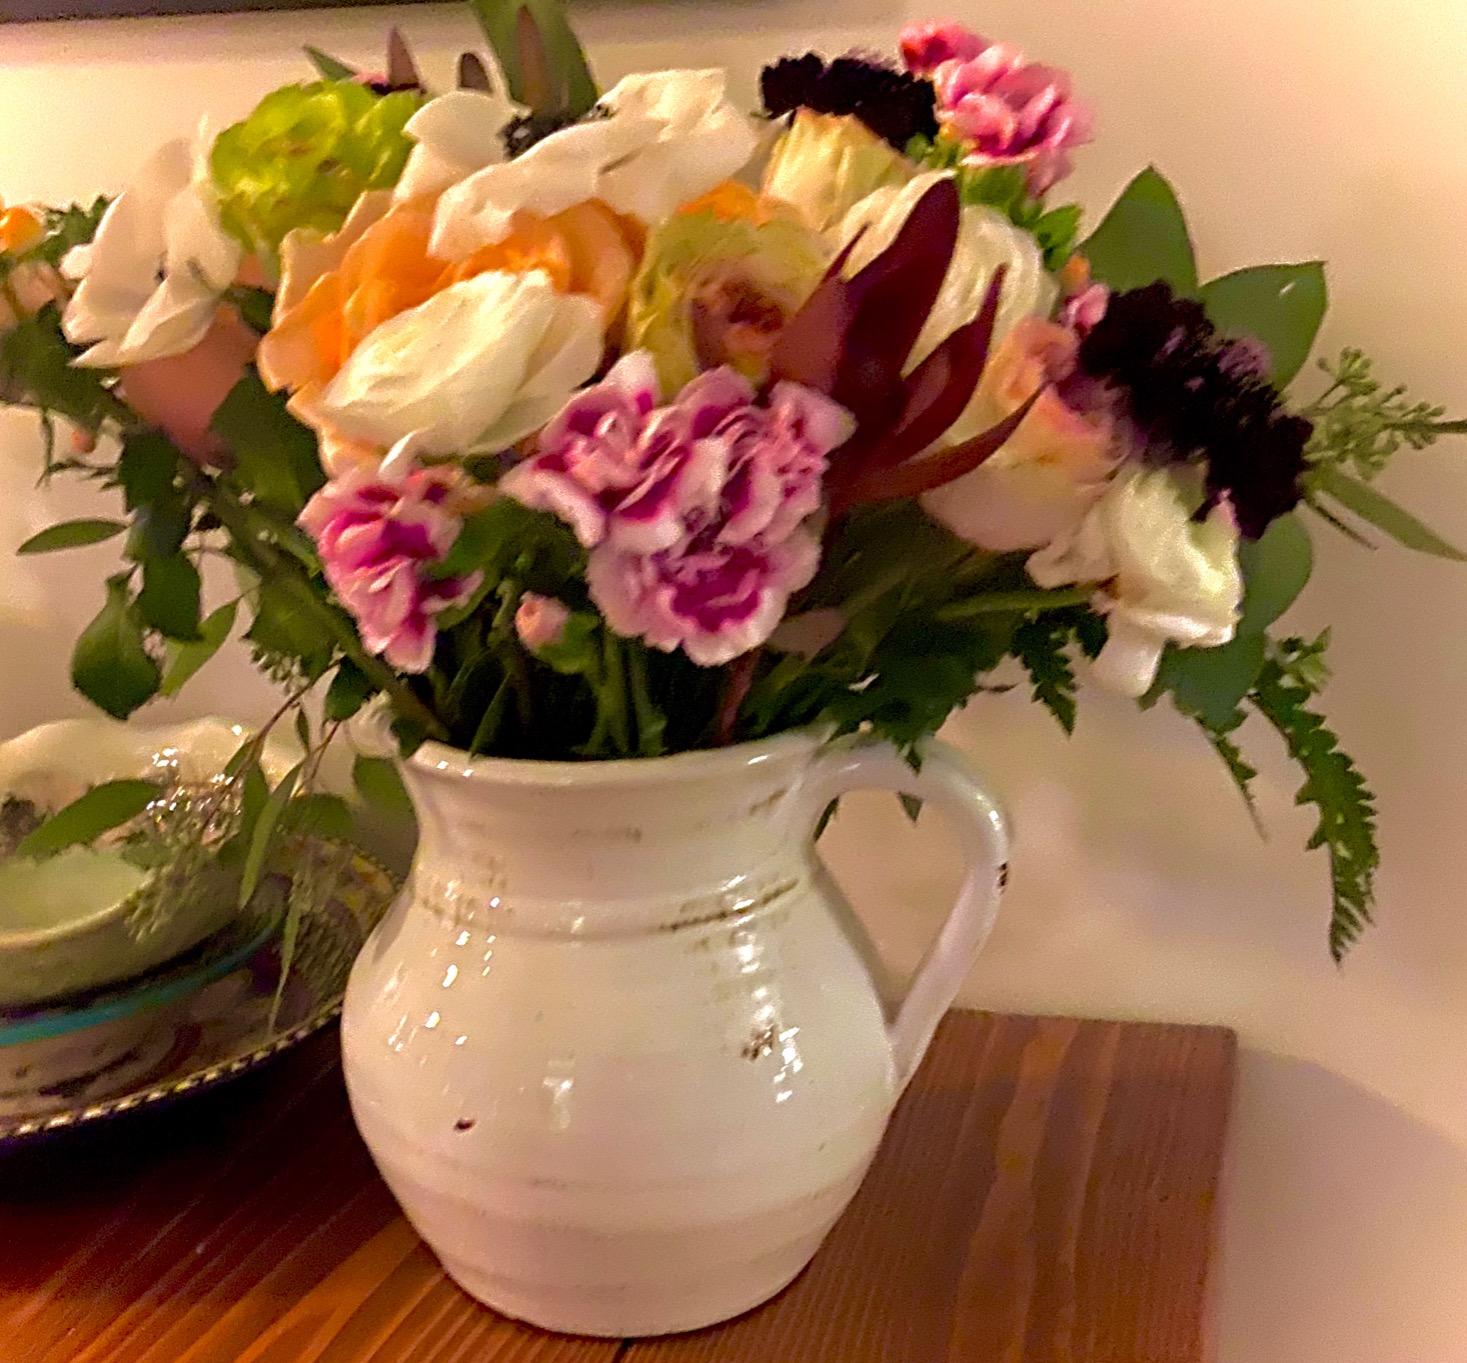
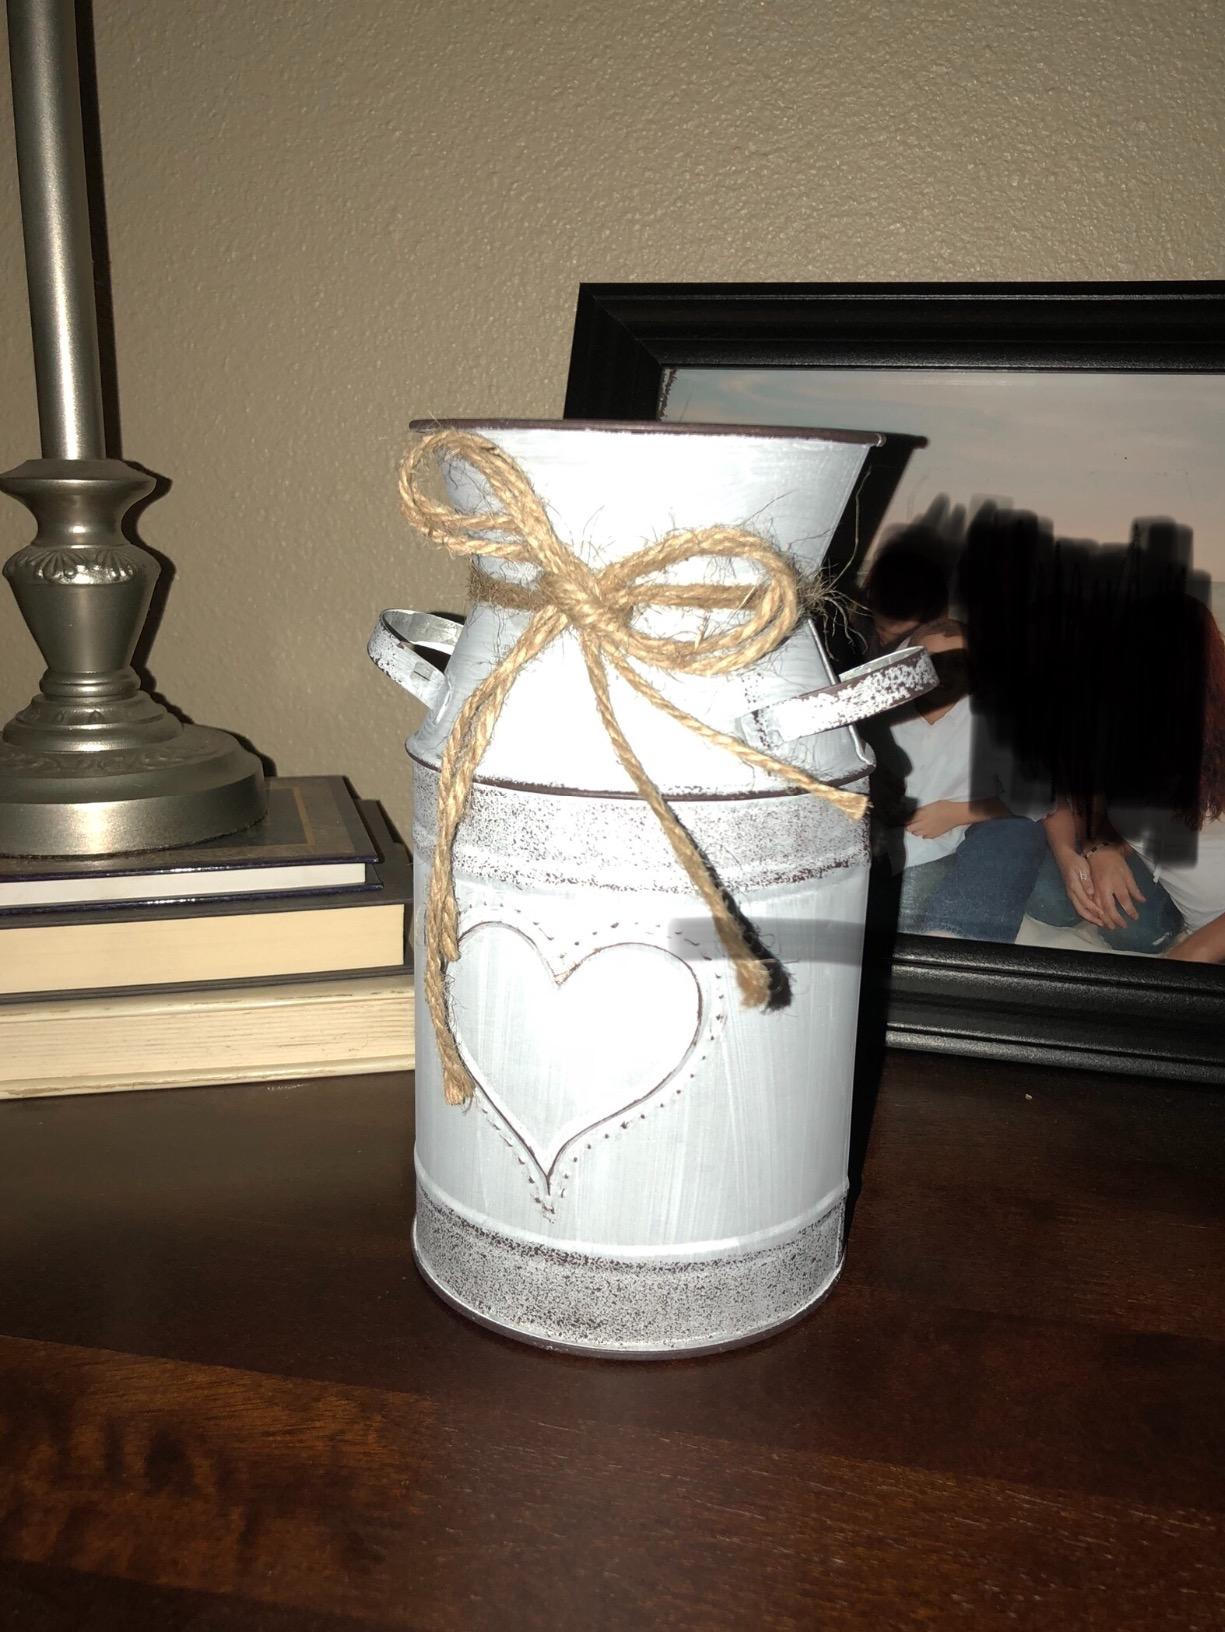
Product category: vase
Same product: no